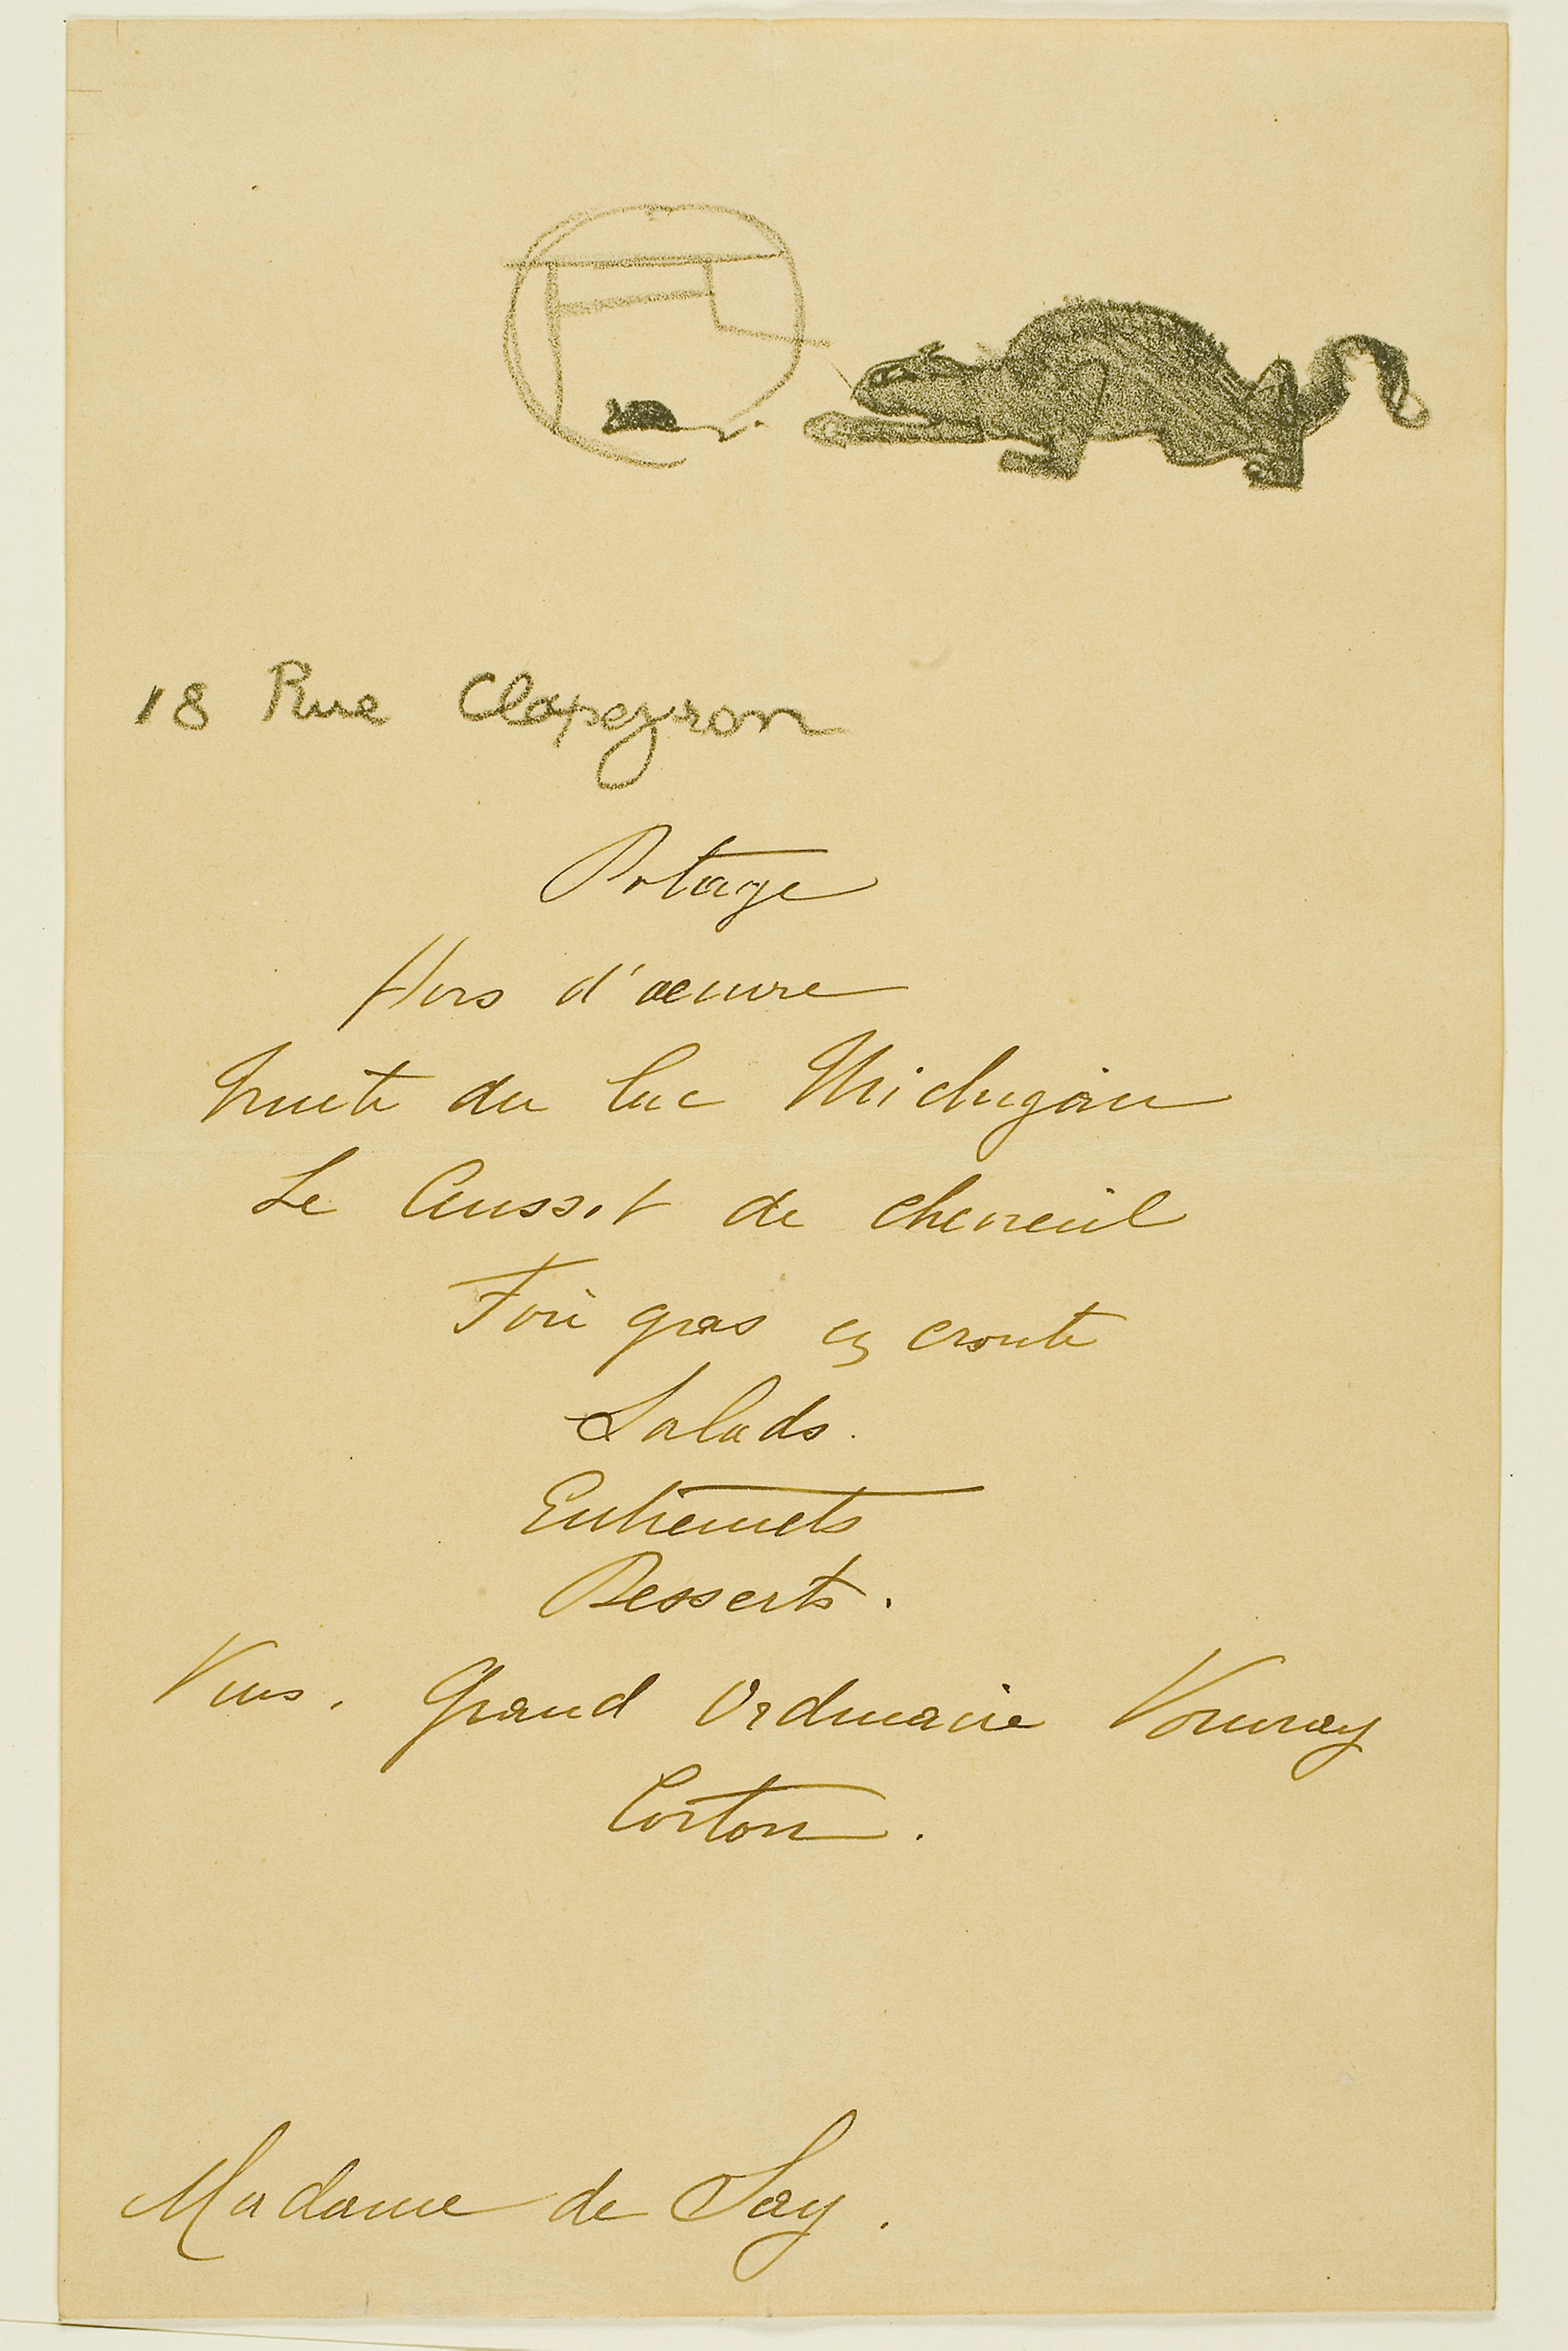
text, paper, font, document, paper product, handwriting, calligraphy, letter